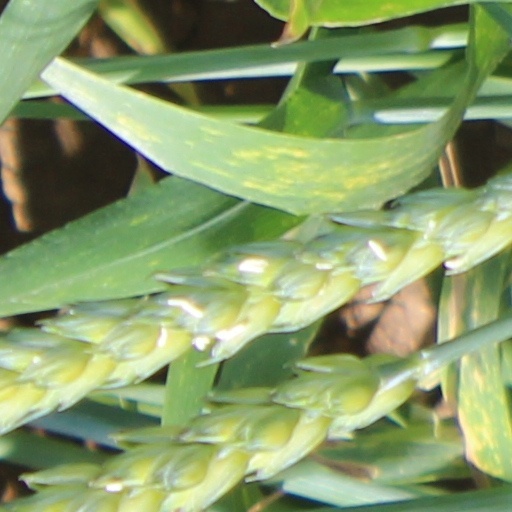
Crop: wheat